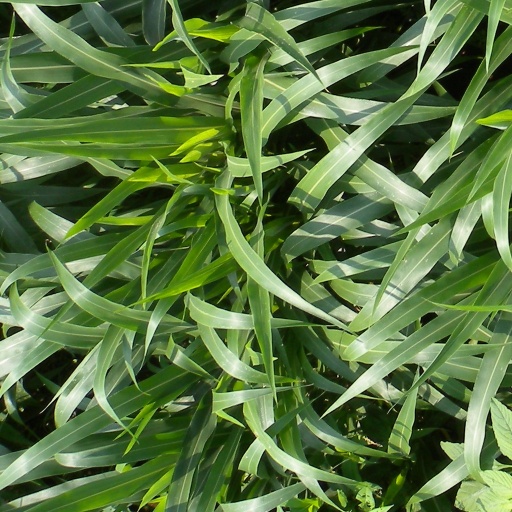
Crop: sorghum